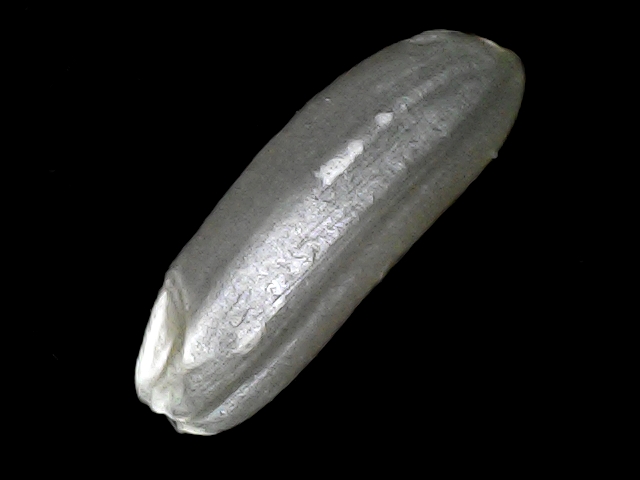
Rice variety: BD49